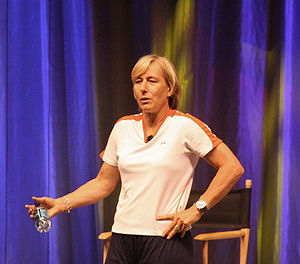
Martina Navratilova
Martina Navrátilová er en tjekkisk-amerikansk tennisspiller. Hun er verdens mest vindende tennisspiller nogensinde på tværs af kønnene.